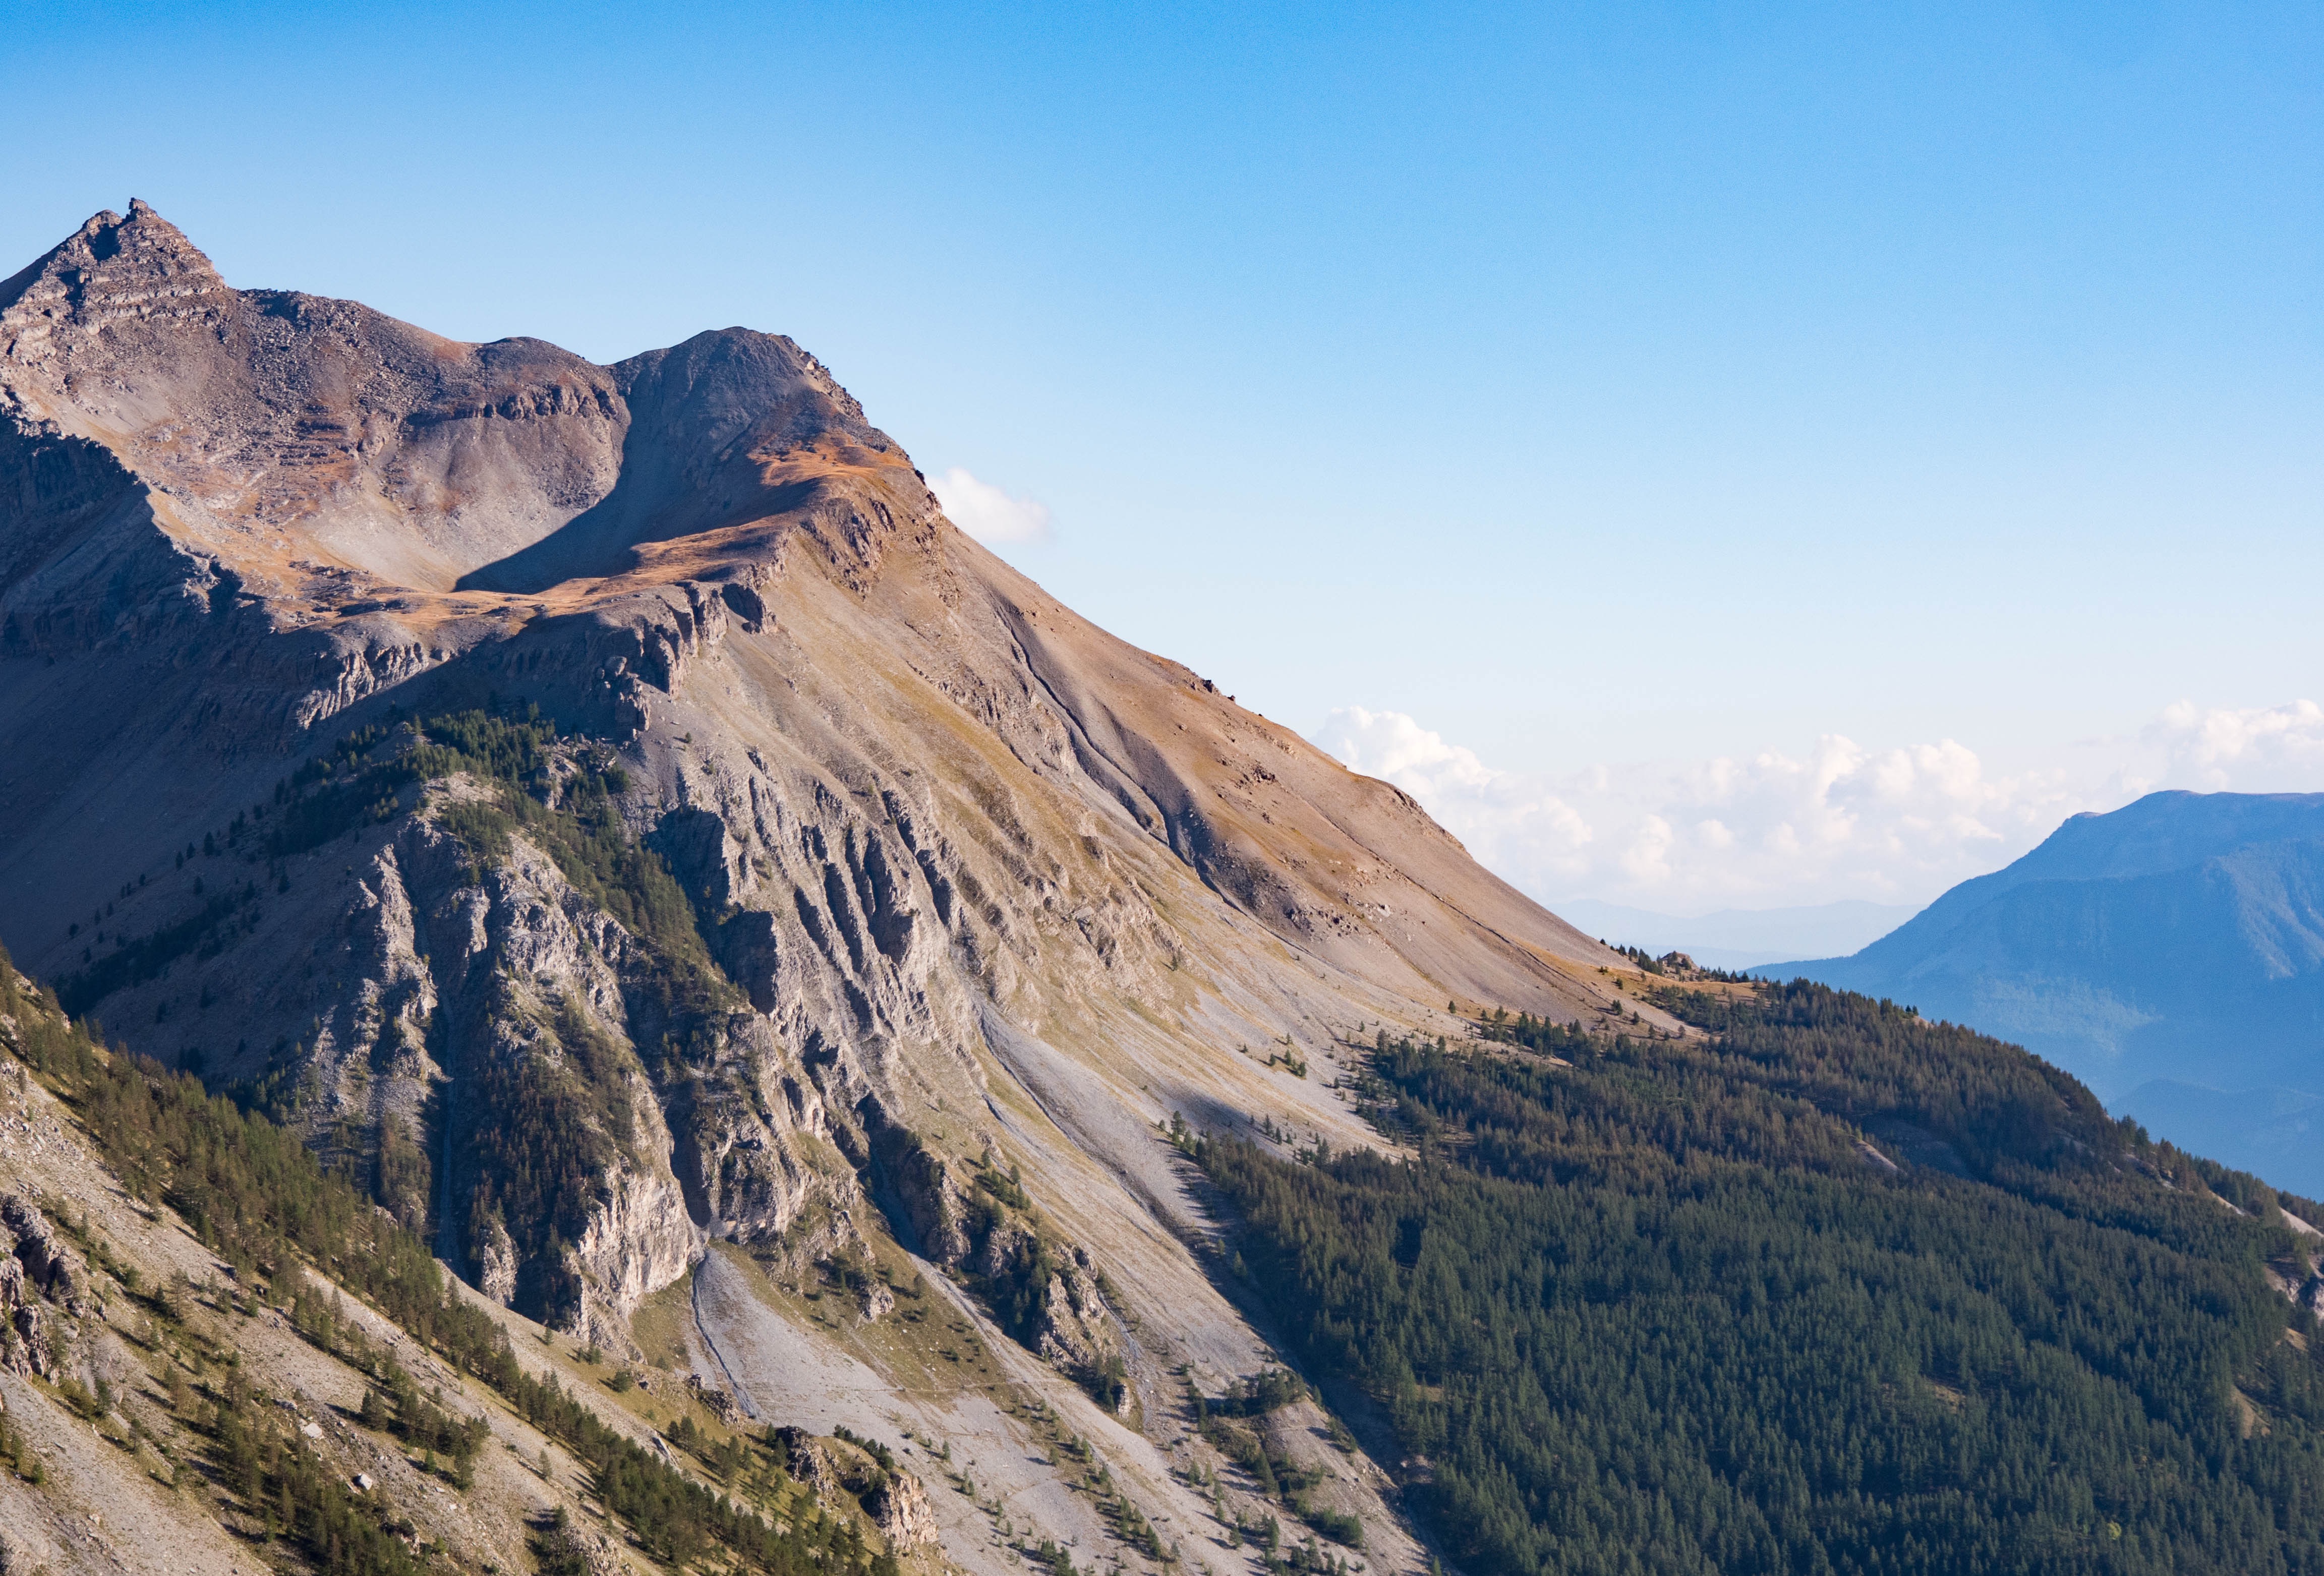
mountainous landforms, mountain, mountain range, ridge, highland, sky, wilderness, alps, massif, natural landscape, hill, ar te, summit, fell, hill station, national park, geology, rock, valley, terrain, cloud, mountain pass, glacial landform, mount scenery, tree, landscape, formation, batholith, road, cliff, cirque